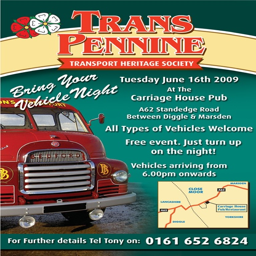
promotional poster for an annual bring a classic vehicle night